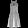
Label: Dress